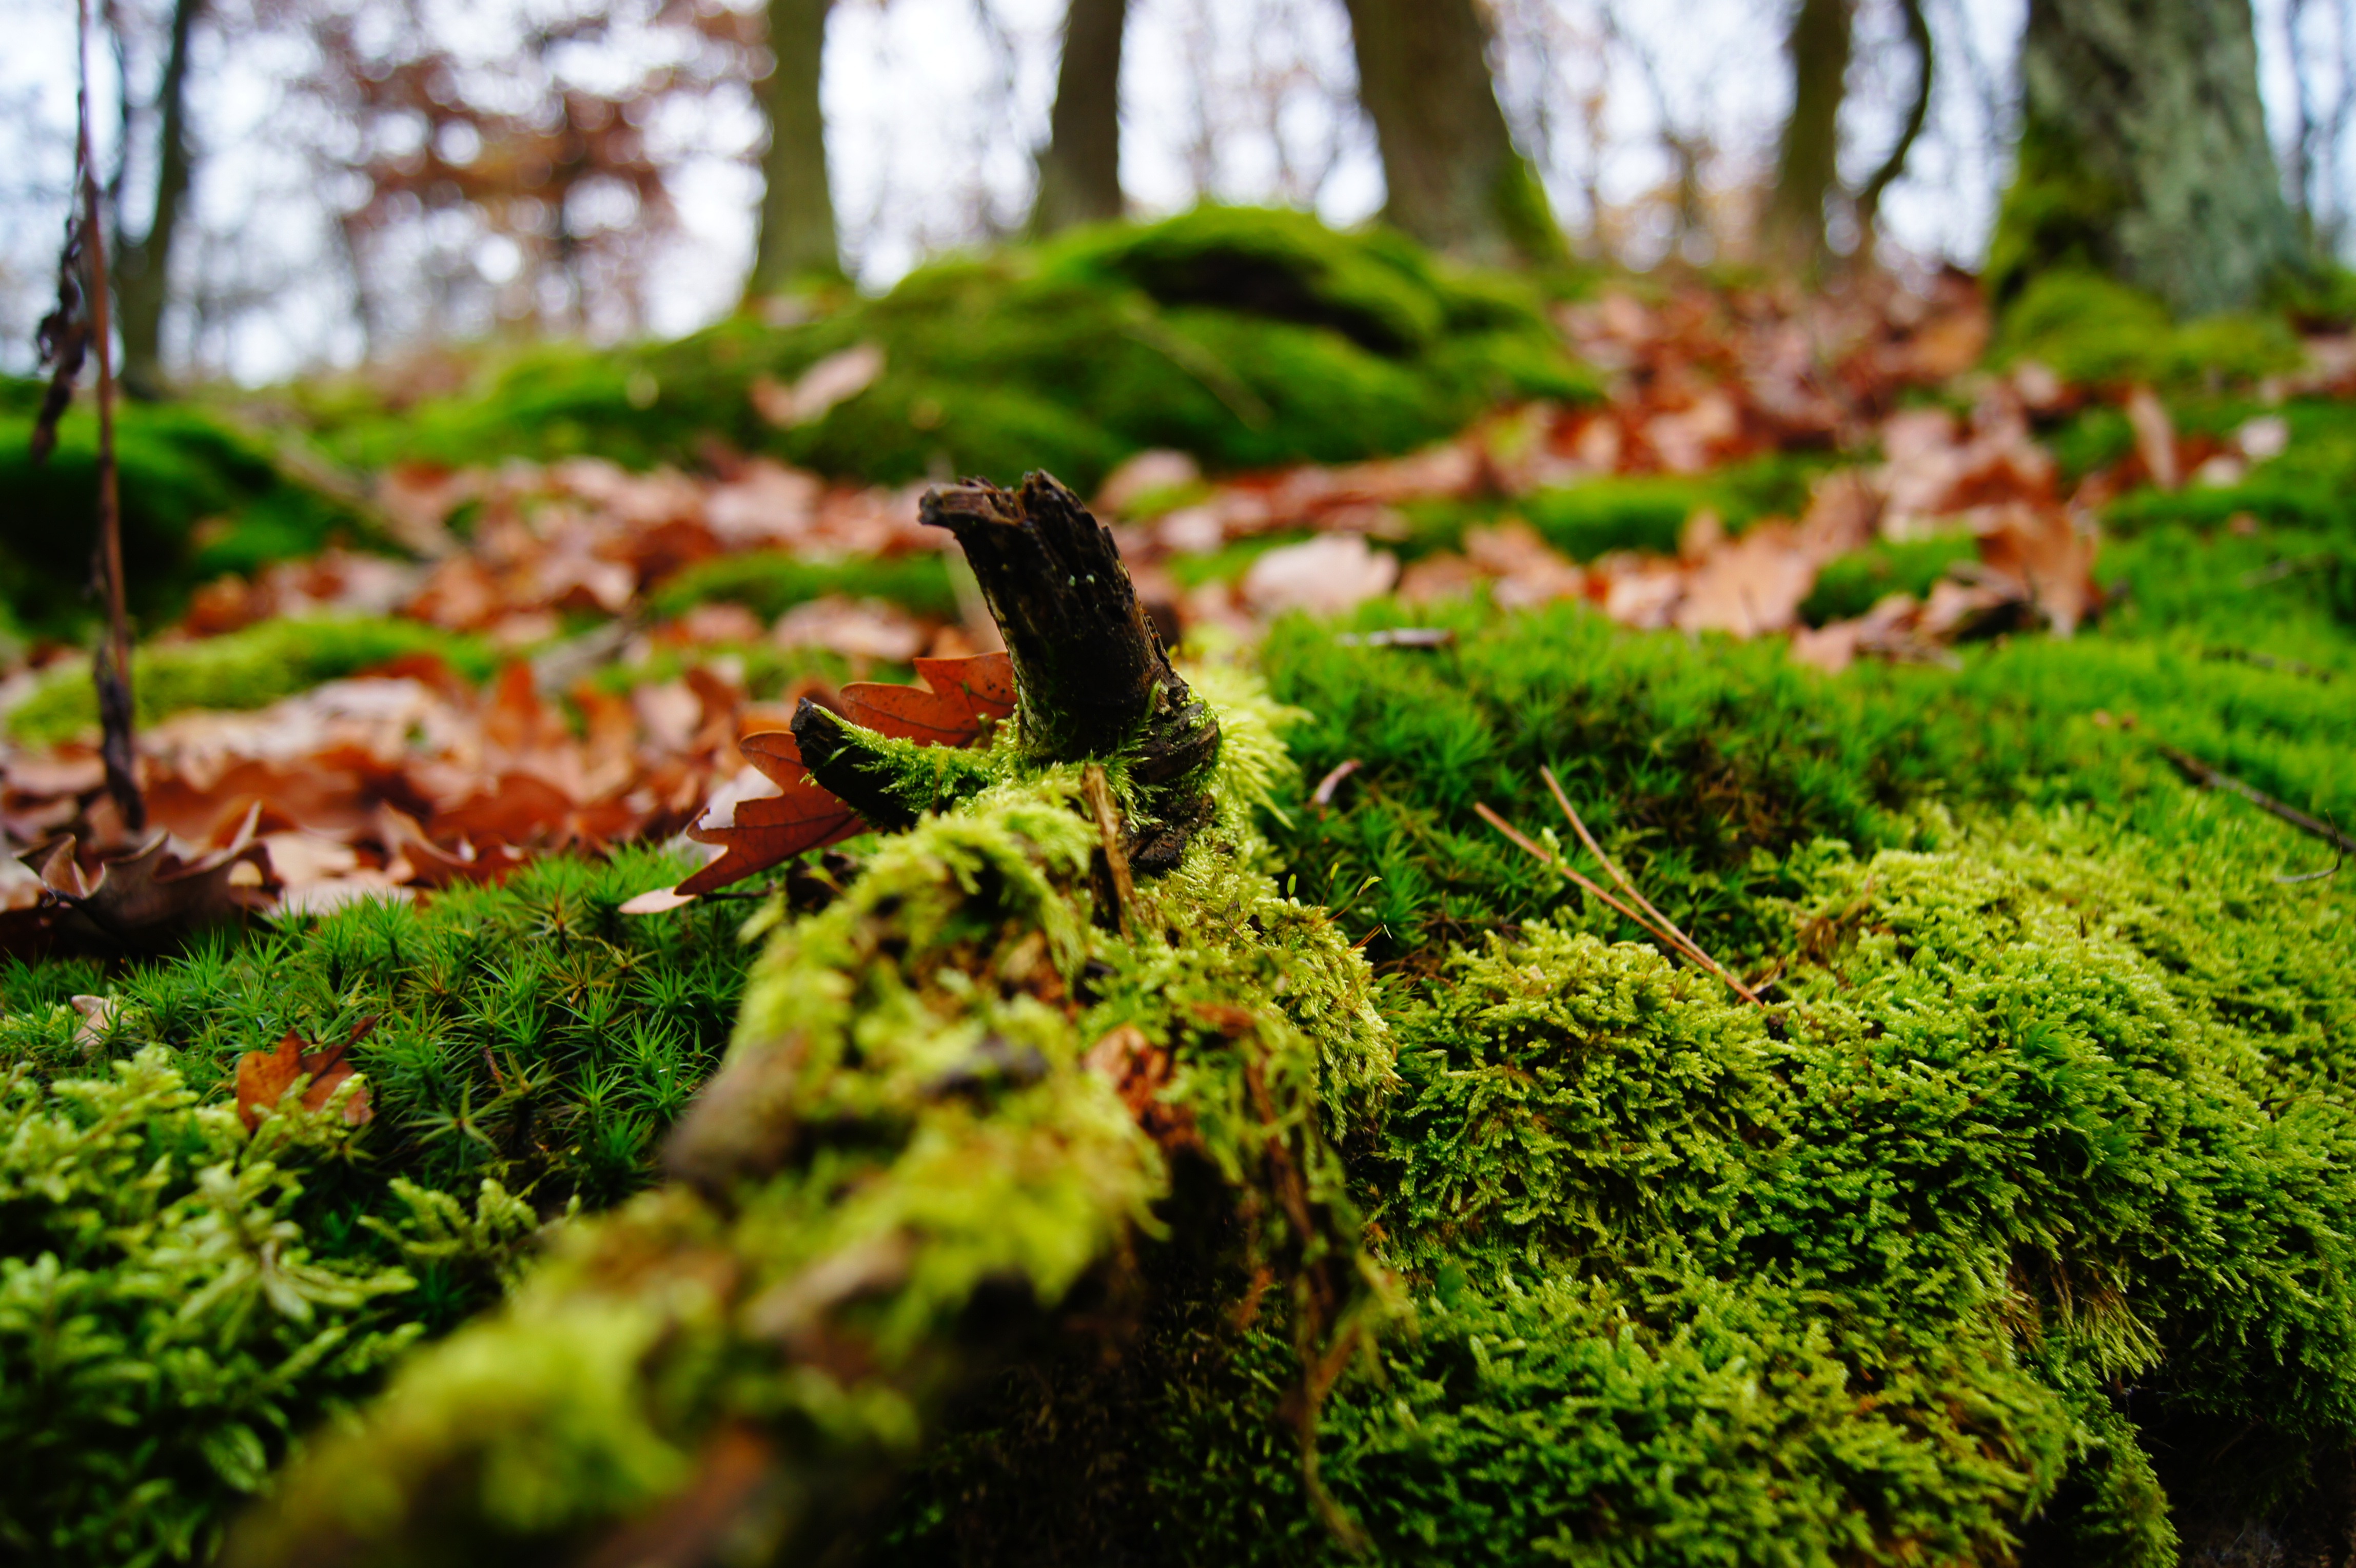
tree, nature, forest, branch, plant, leaf, flower, moss, wildlife, green, jungle, autumn, botany, garden, flora, fauna, leaves, rainforest, woodland, habitat, natural environment, woody plant, non vascular land plant